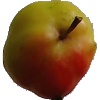
Label: Apple Red Yellow 2